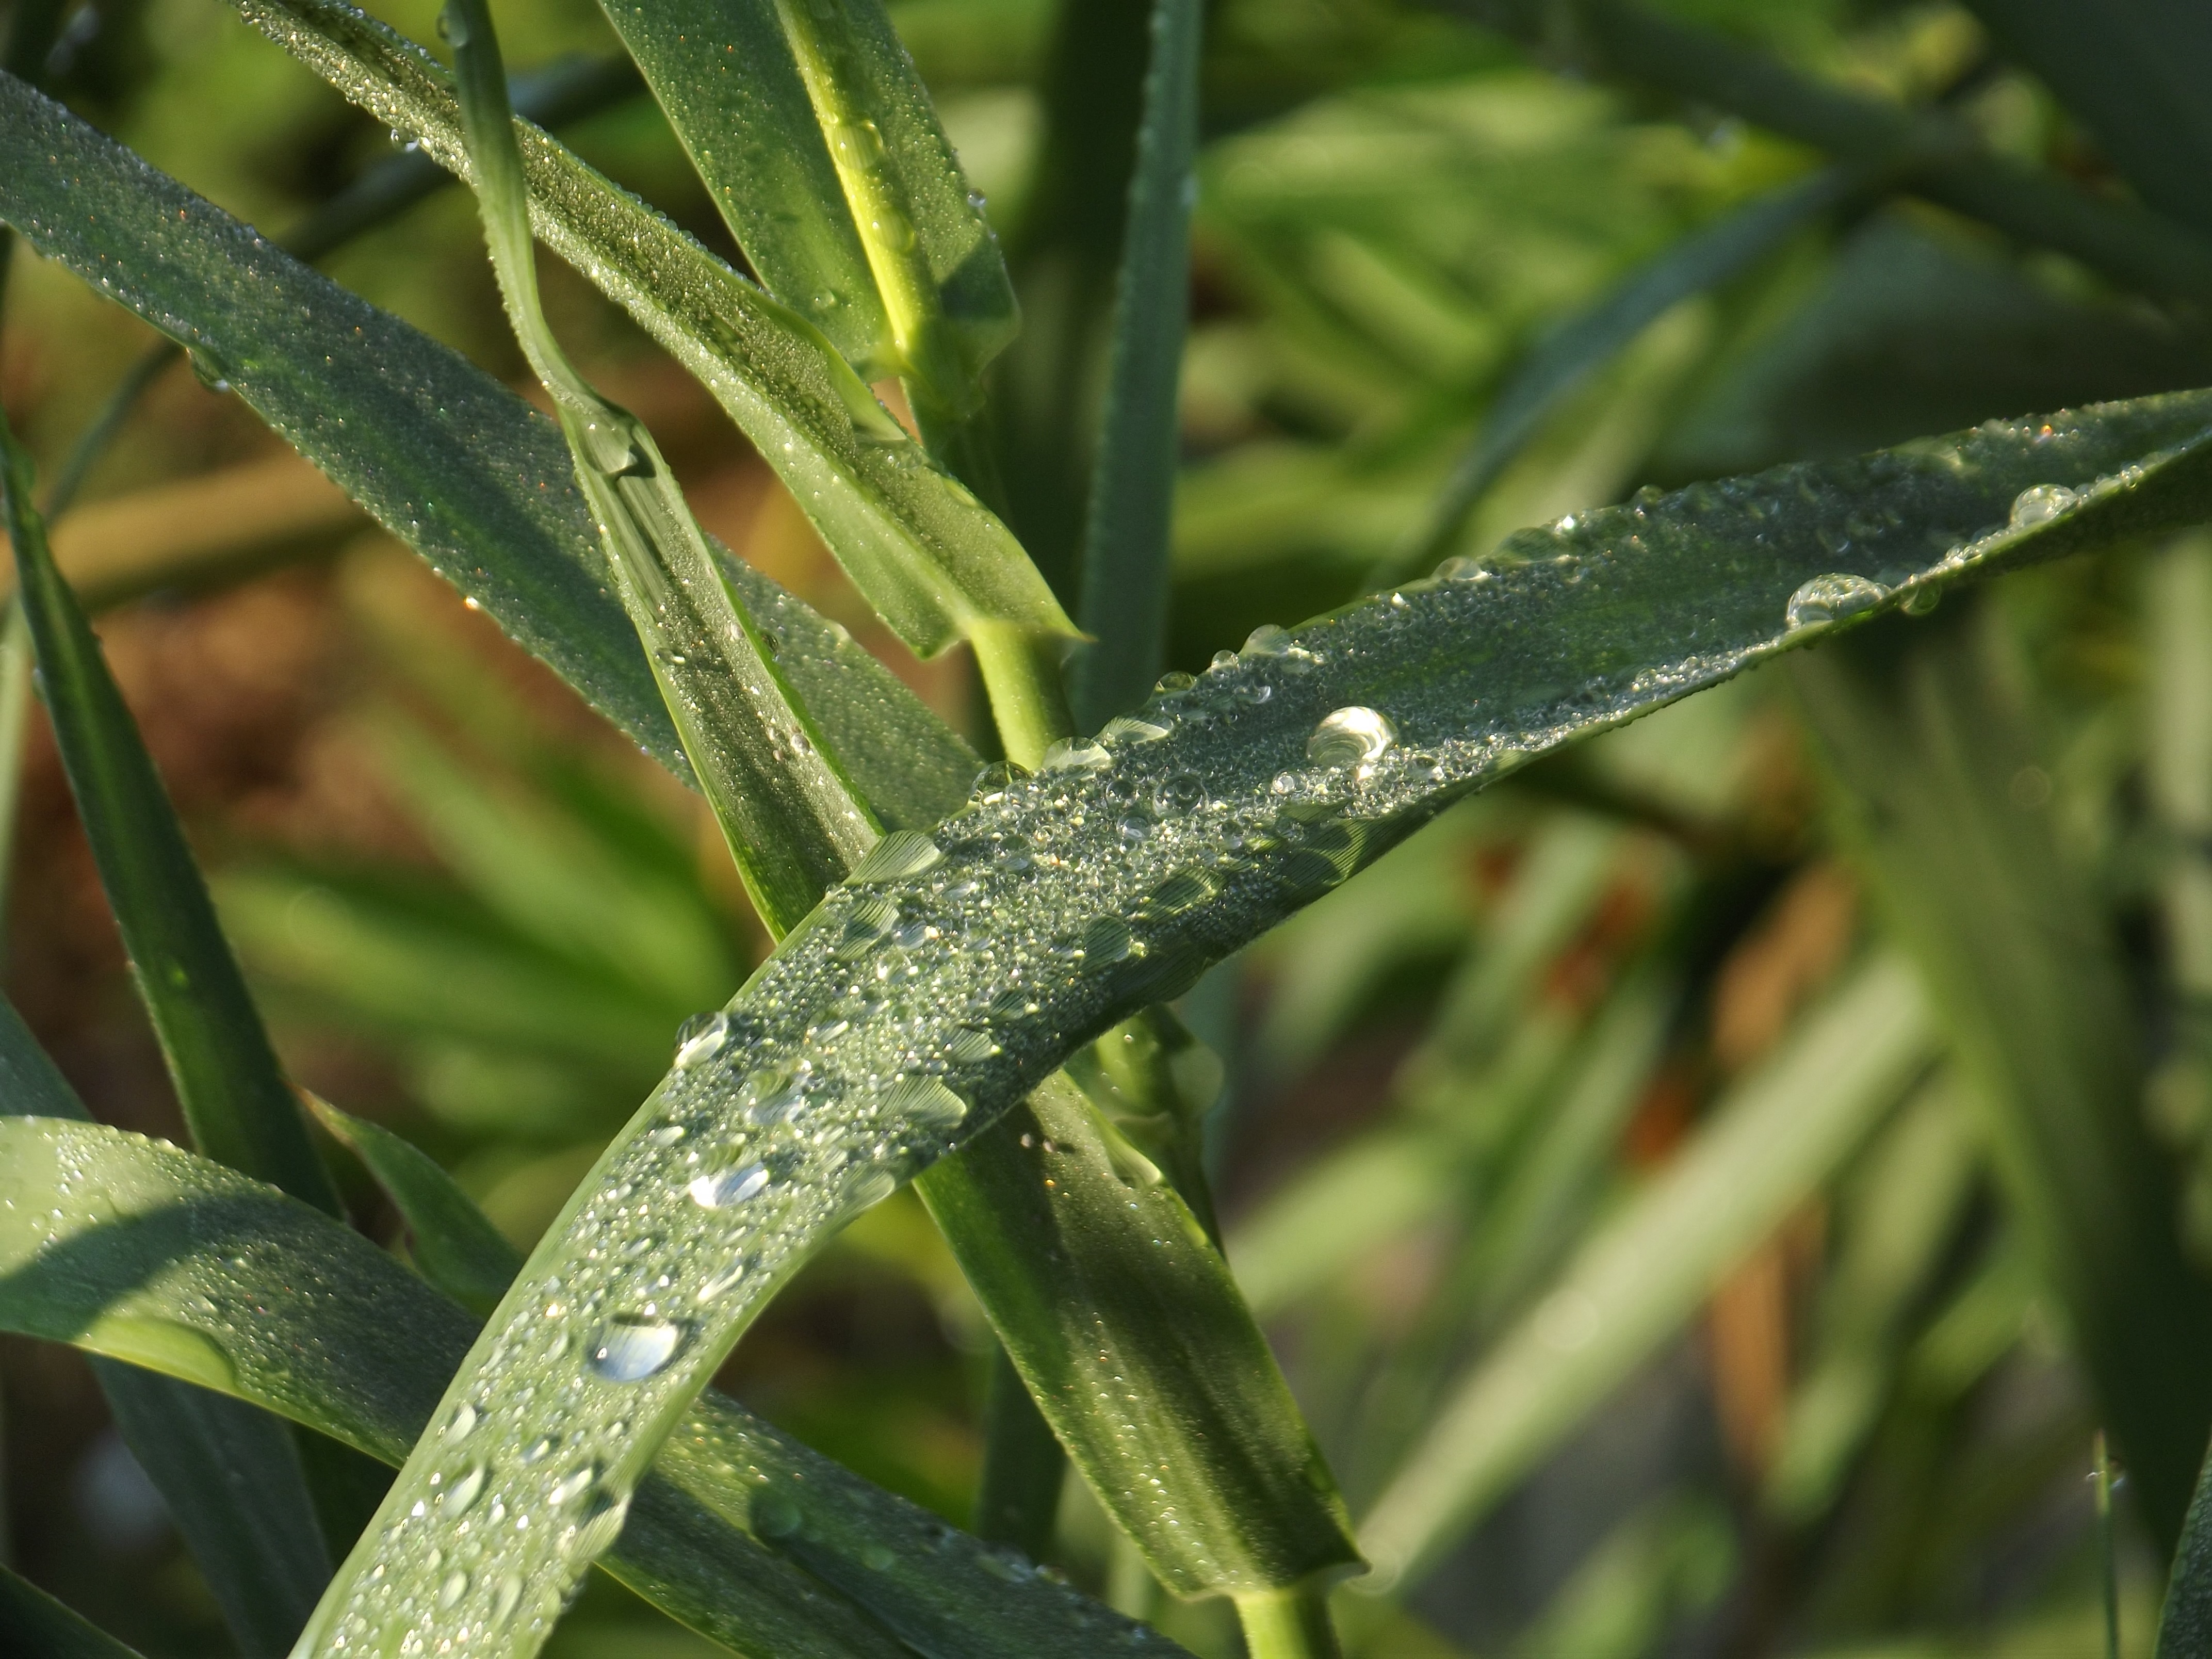
grass, branch, dew, plant, lawn, leaf, flower, raindrop, green, produce, crop, insect, botany, flora, fauna, invertebrate, close up, moisture, macro photography, green leaf, green leaves, flowering plant, grass family, plant stem, land plant